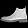
Label: Ankle boot